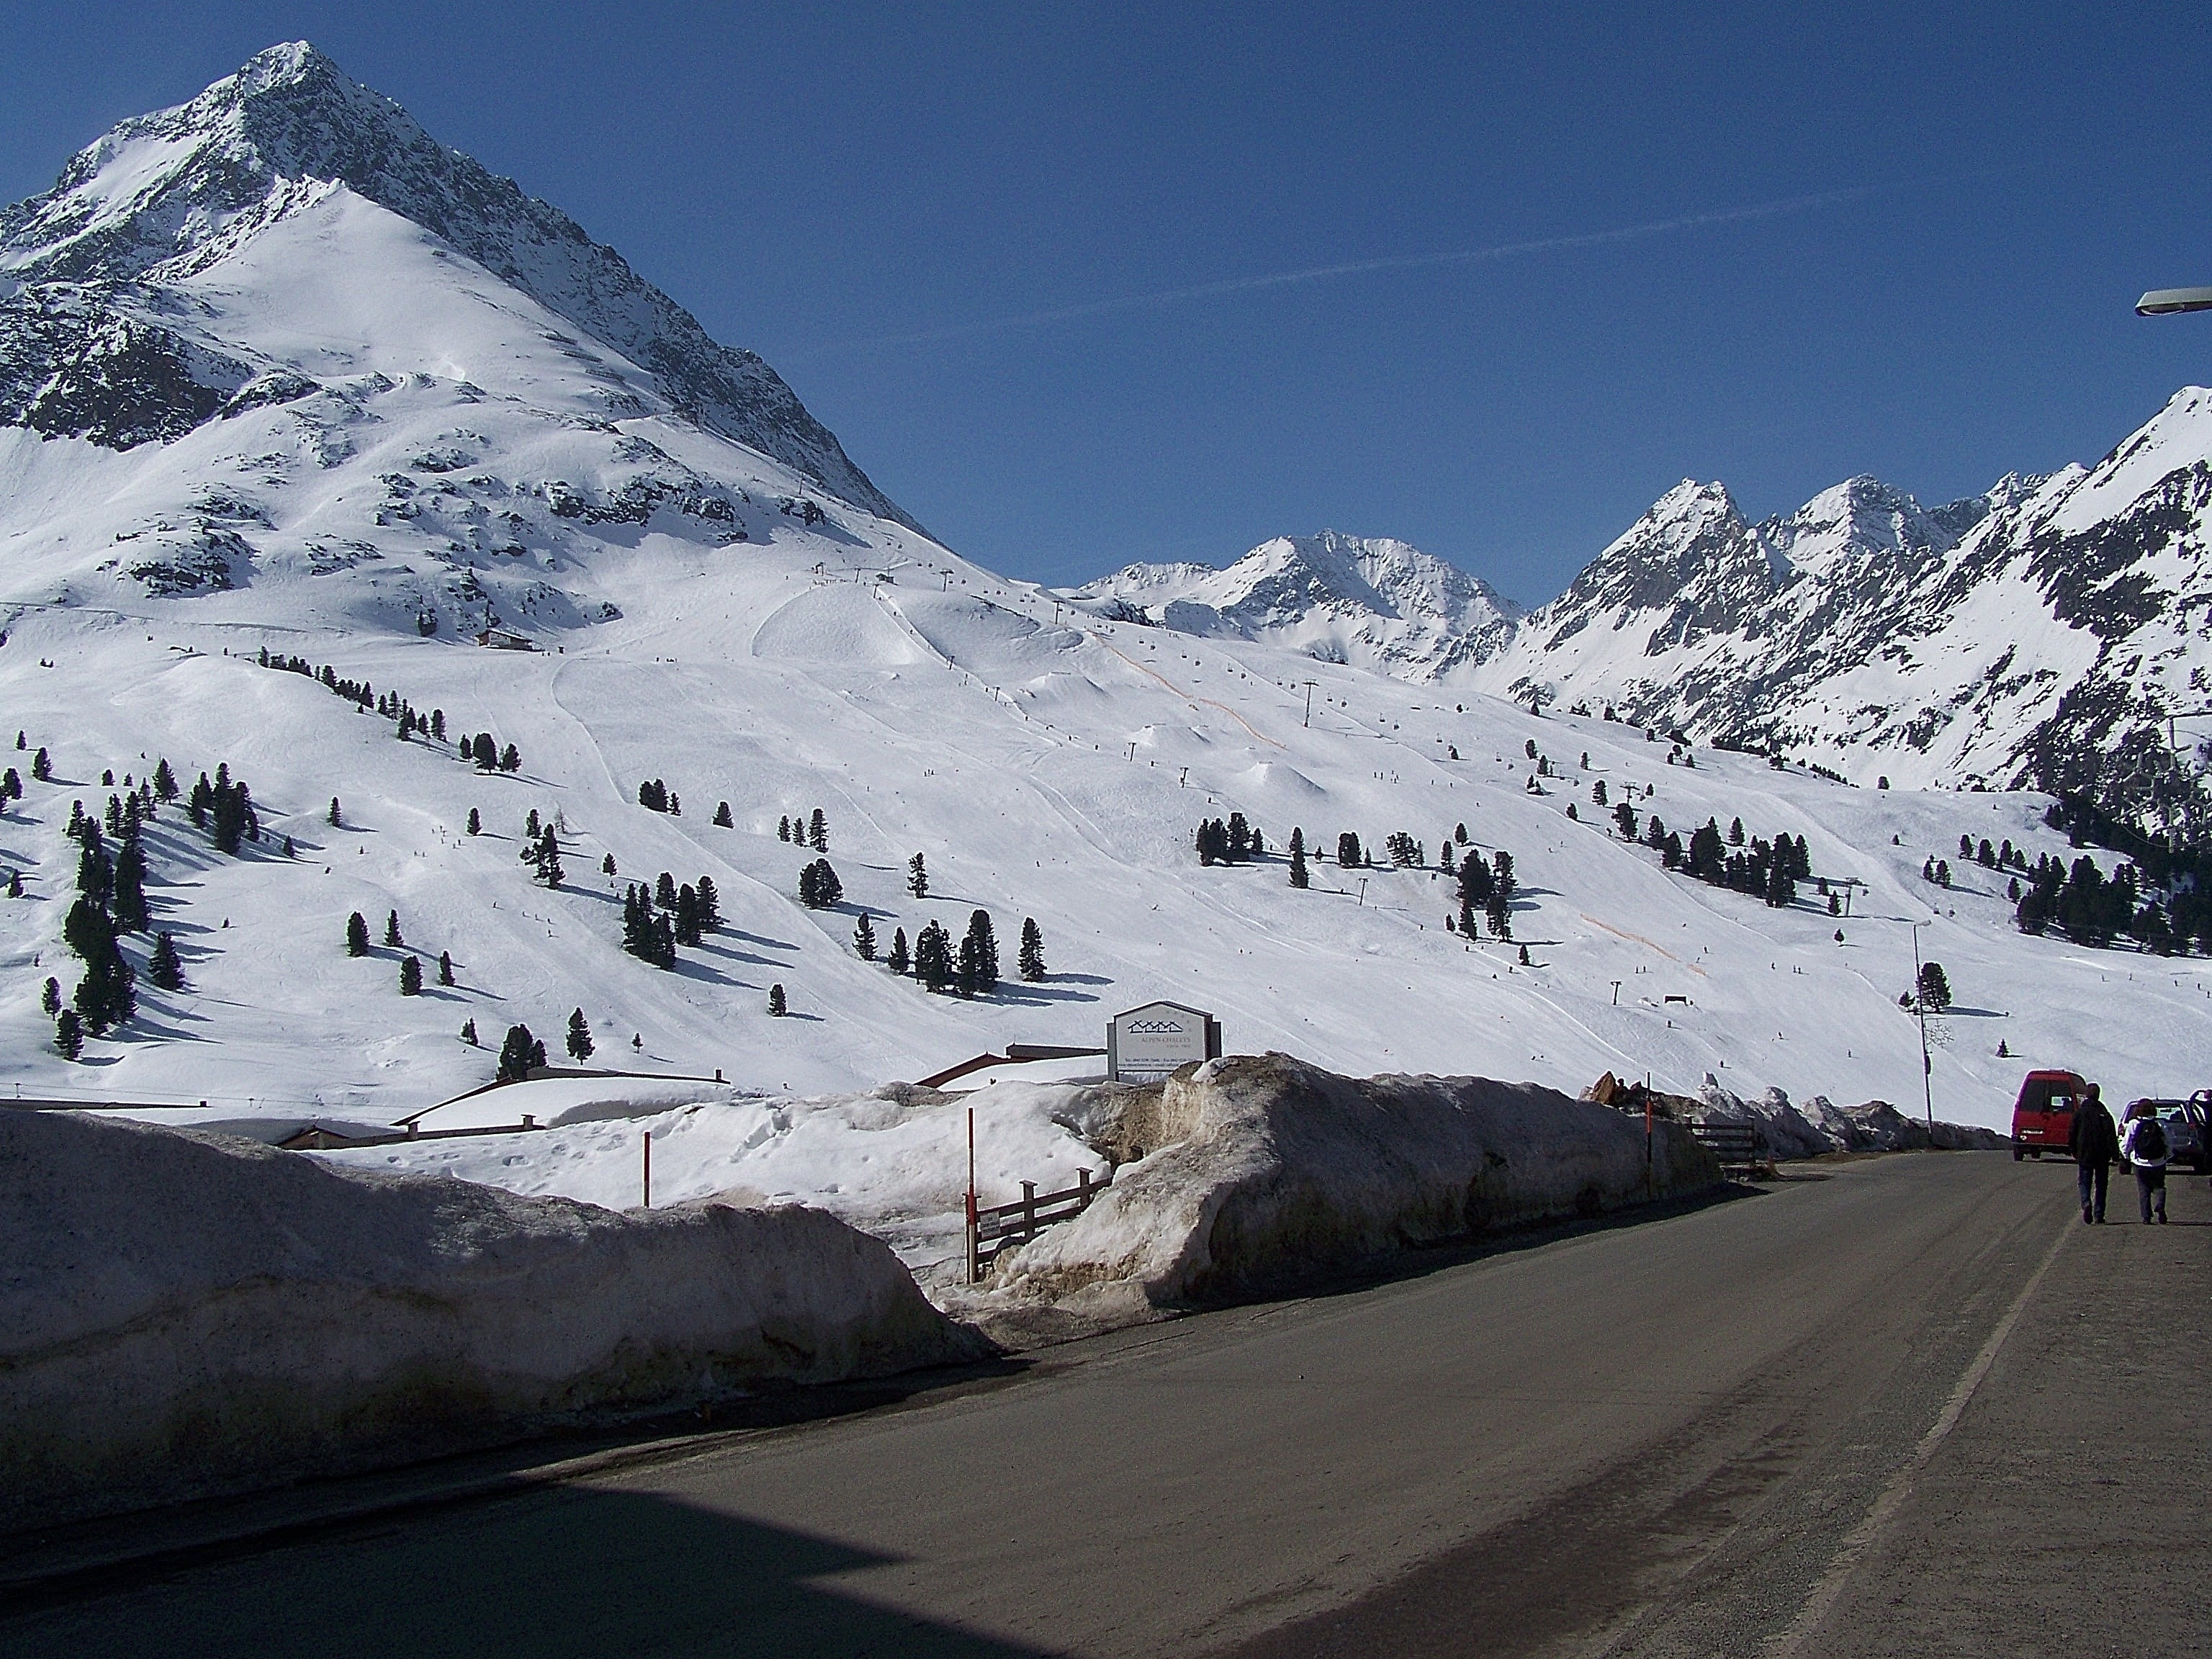
mountain, snow, cold, winter, mountain range, weather, season, ridge, austria, winter sport, alps, ski, piste, landform, k htai, ski area, ski run, ski touring, mountain pass, nordic skiing, ski mountaineering, ski equipment, mountainous landforms, geological phenomenon